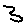
Label: 3